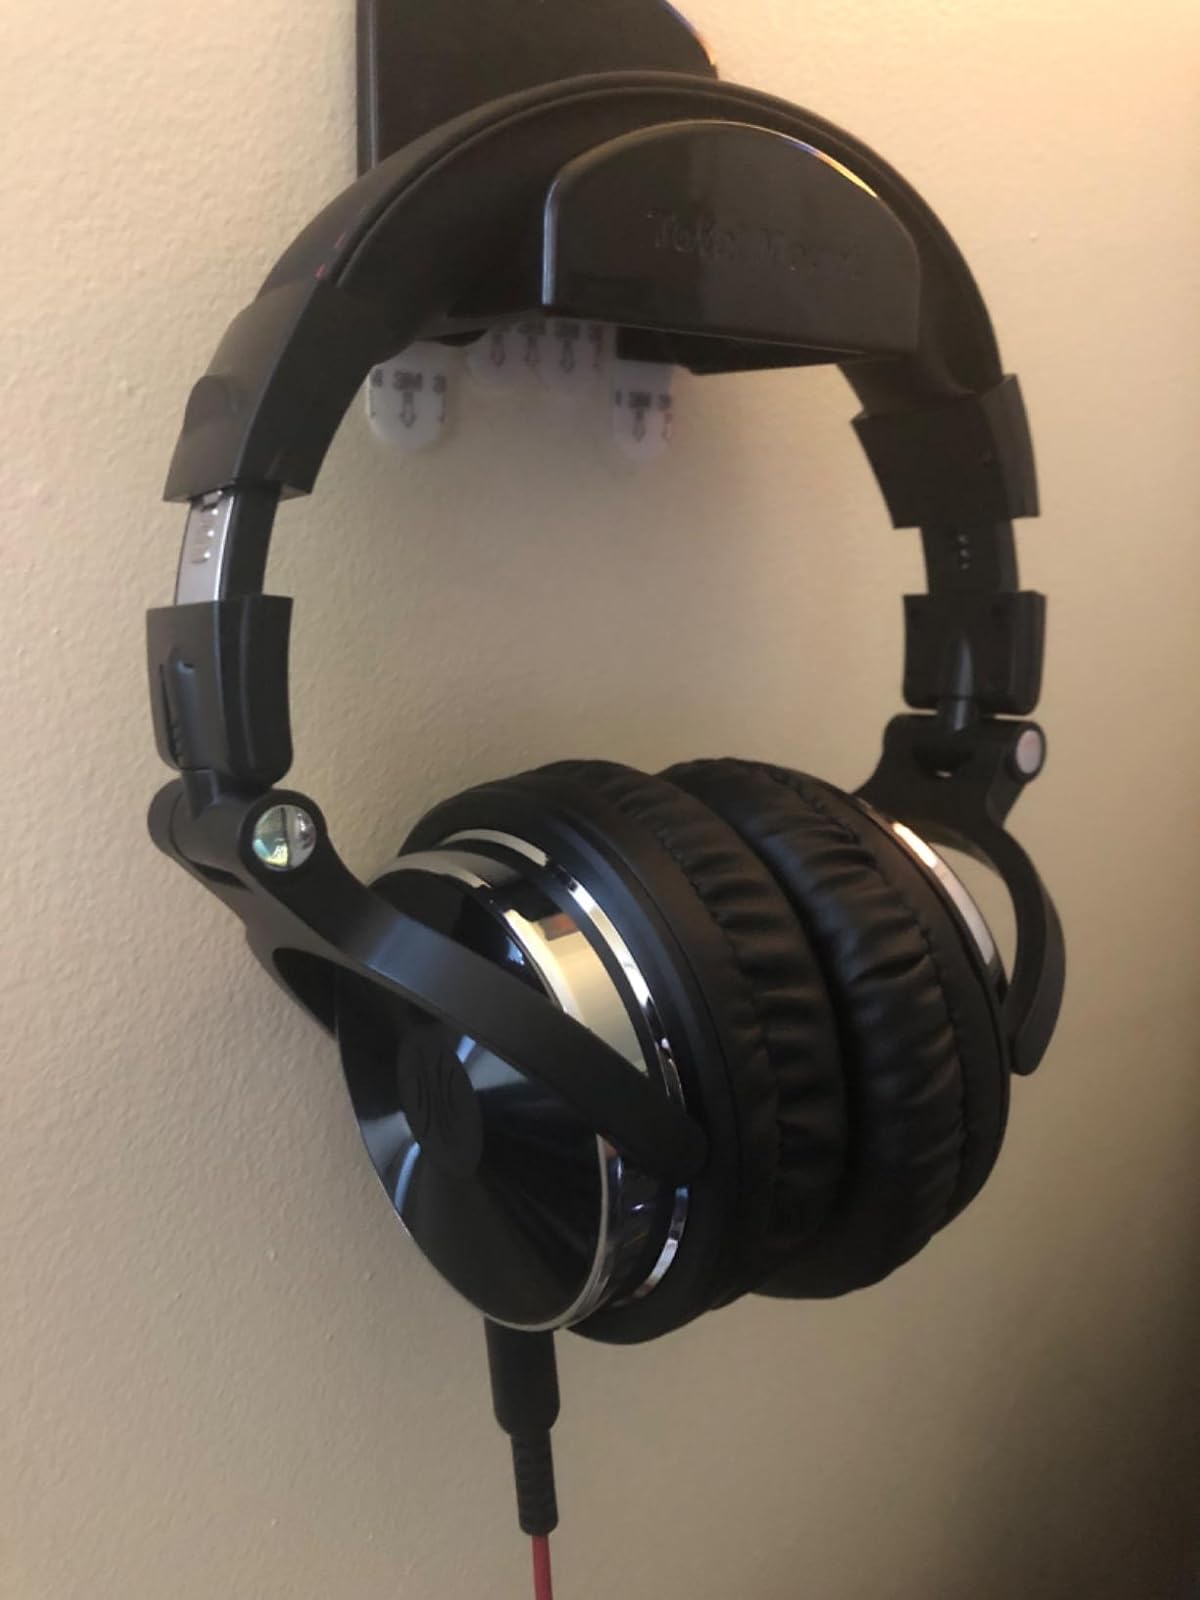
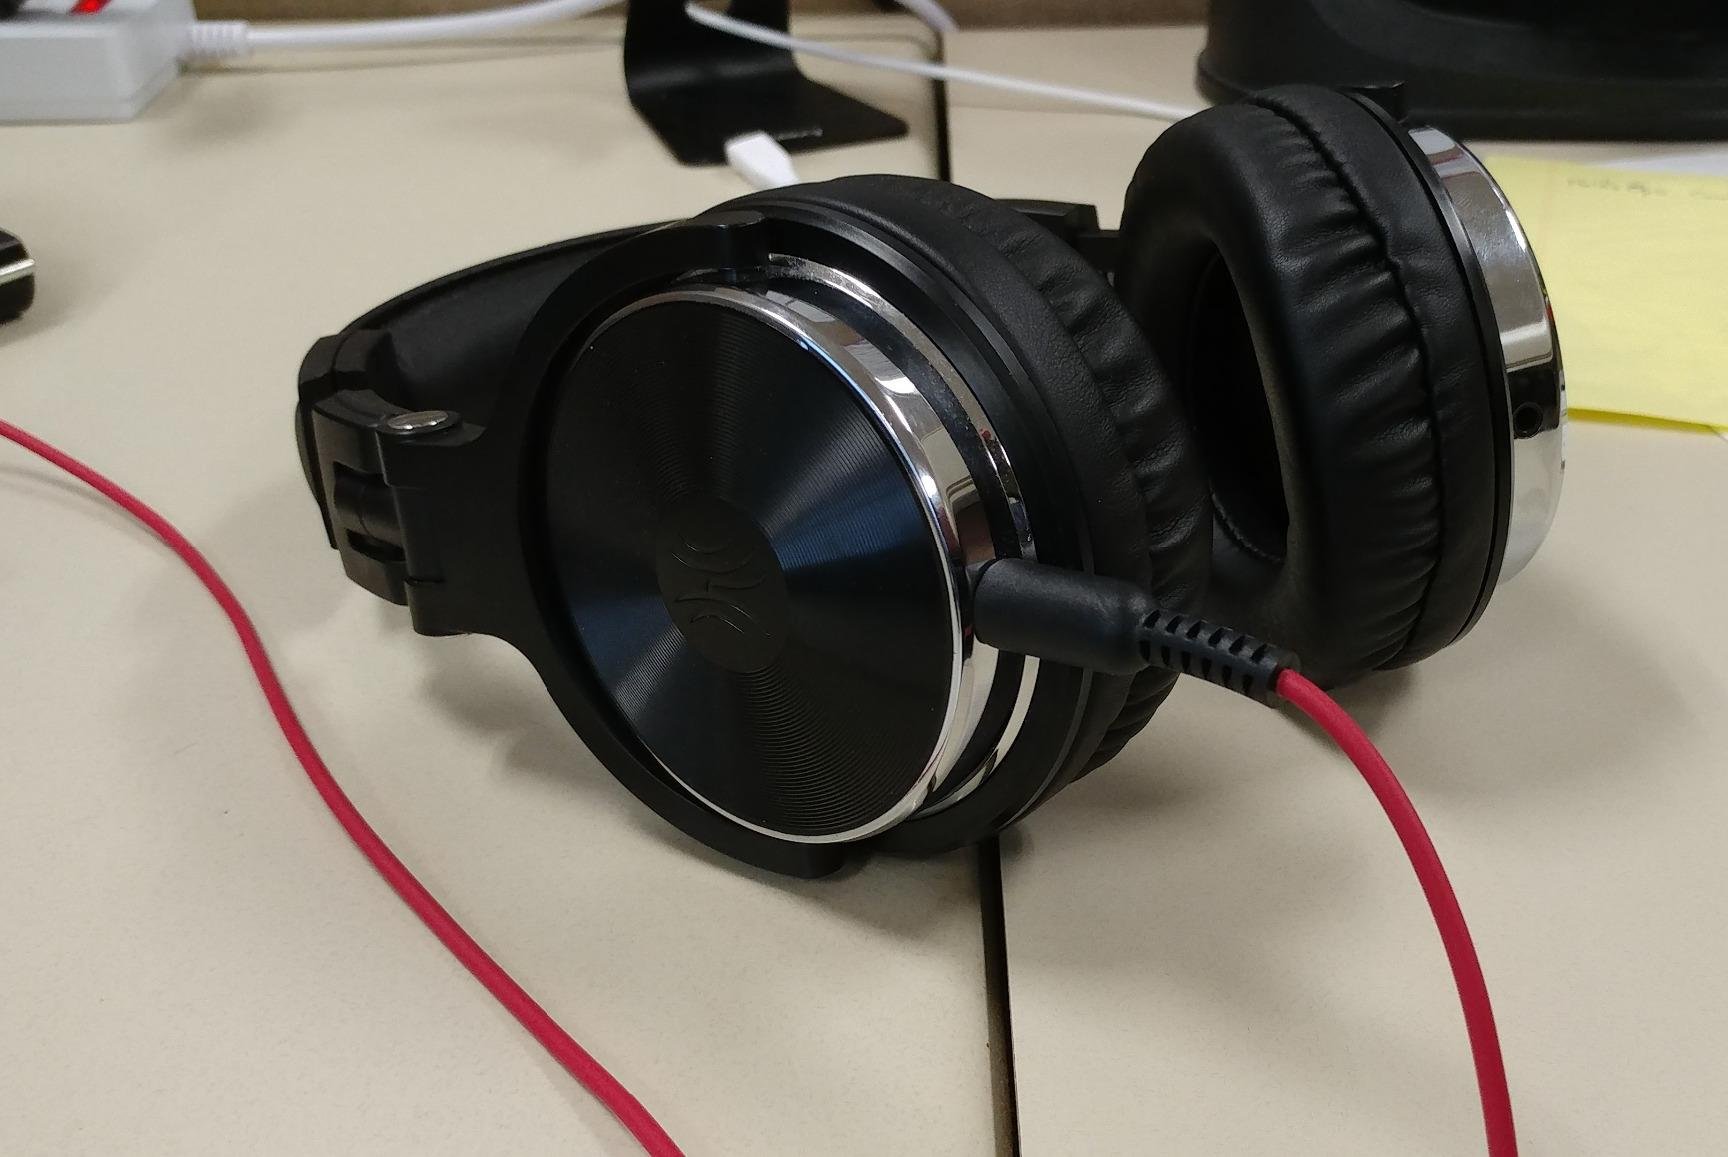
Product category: headphones
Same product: yes